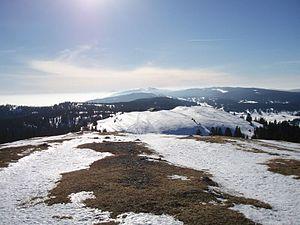
Le Grand Cunay est un sommet du Jura vaudois, situé en Suisse.